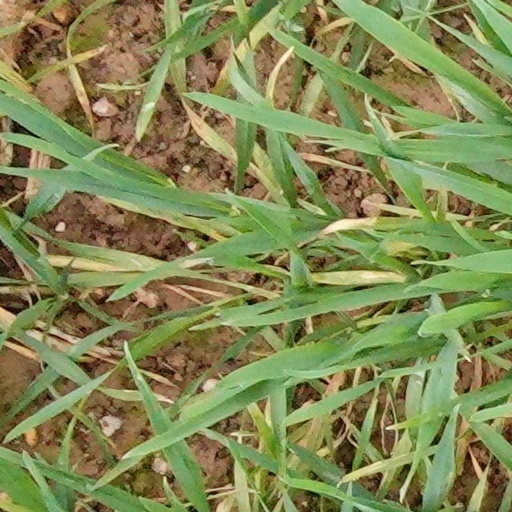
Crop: wheat